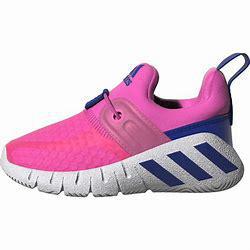
Brand: adidas
Model: Rapidazen I